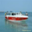
Label: ship